Olivier Schoenfelder

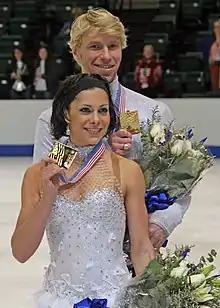
Delobel and Schoenfelder at the 2008 Skate America.

Olivier Schoenfelder (born 30 November 1977) is a French retired ice dancer and coach. With partner Isabelle Delobel, he is the 2008 World champion, the 2007 European and the 2008 Grand Prix Final champion.